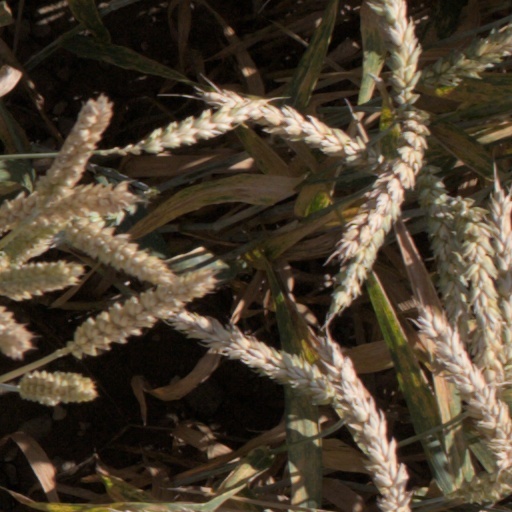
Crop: wheat